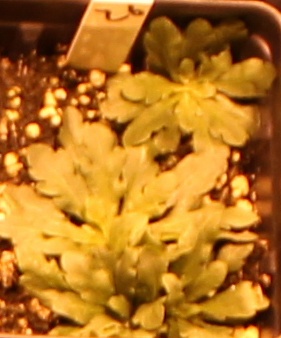
Label: Horseweed